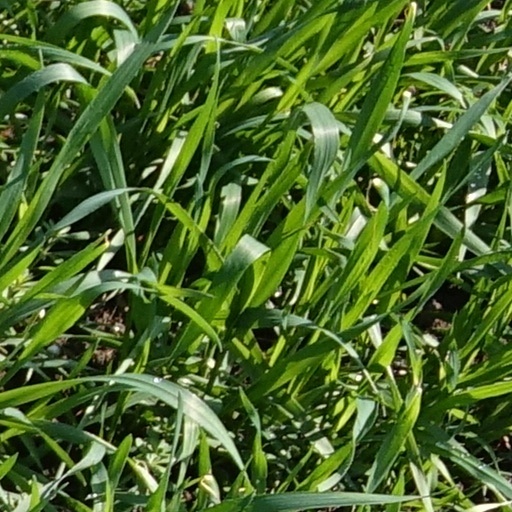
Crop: wheat